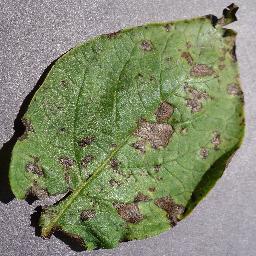
Label: Potato___Early_blight